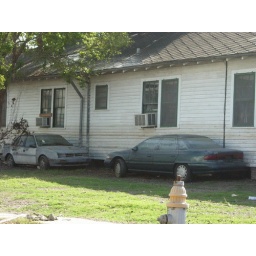
New Orleans 9th Ward waterline over cars and across houses